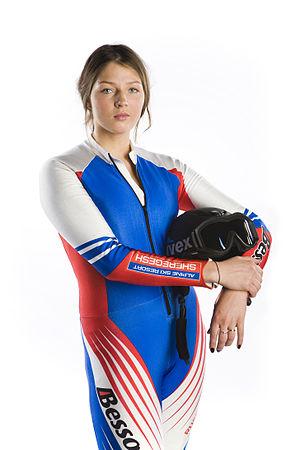
La slalomeuse de snowboard russe Alena Zavarzina. Italiano: Alena Zavarzina, snowboarder russa. Македонски: Руската сноубордерка Аљона Заварзина.